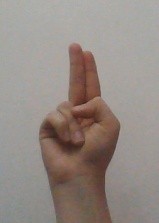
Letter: taa